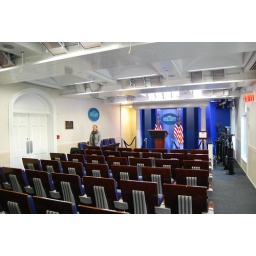
the james s. brady press briefing room located in the west wing of the white house